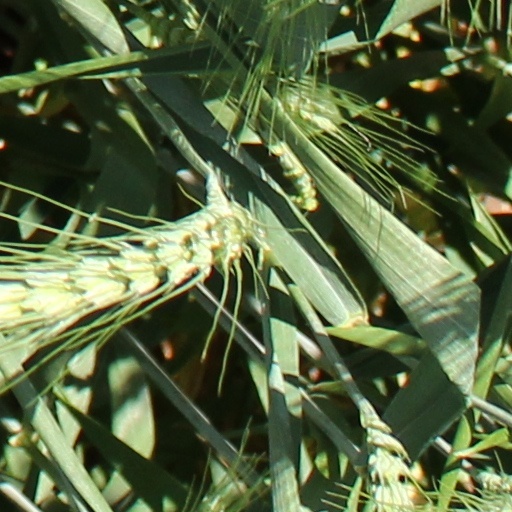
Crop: wheat